Australia–Russia relations

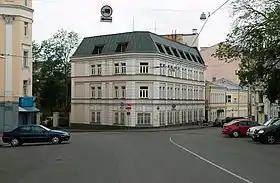
Embassy of Australia in Moscow.

In April 1983, ASIO provided information to the Australian government concerning First Secretary of the Soviet Embassy in Canberra Valery Ivanov. According to ASIO, Ivanov had formed a friendship with former national secretary of the Australian Labor Party David Combe. Bill Hayden, the Australian Foreign Minister, stated that he hoped Ivanov's expulsion would serve as an example to those who were to "work against Australia's interests". The Soviet Embassy responded by denying all charges and called the allegations "far-fetched". The Combe–Ivanov Affair was subject to a Royal Commission presided over by Robert Marsden Hope, which saw Prime Minister Bob Hawke giving evidence for 20 consecutive sitting days.